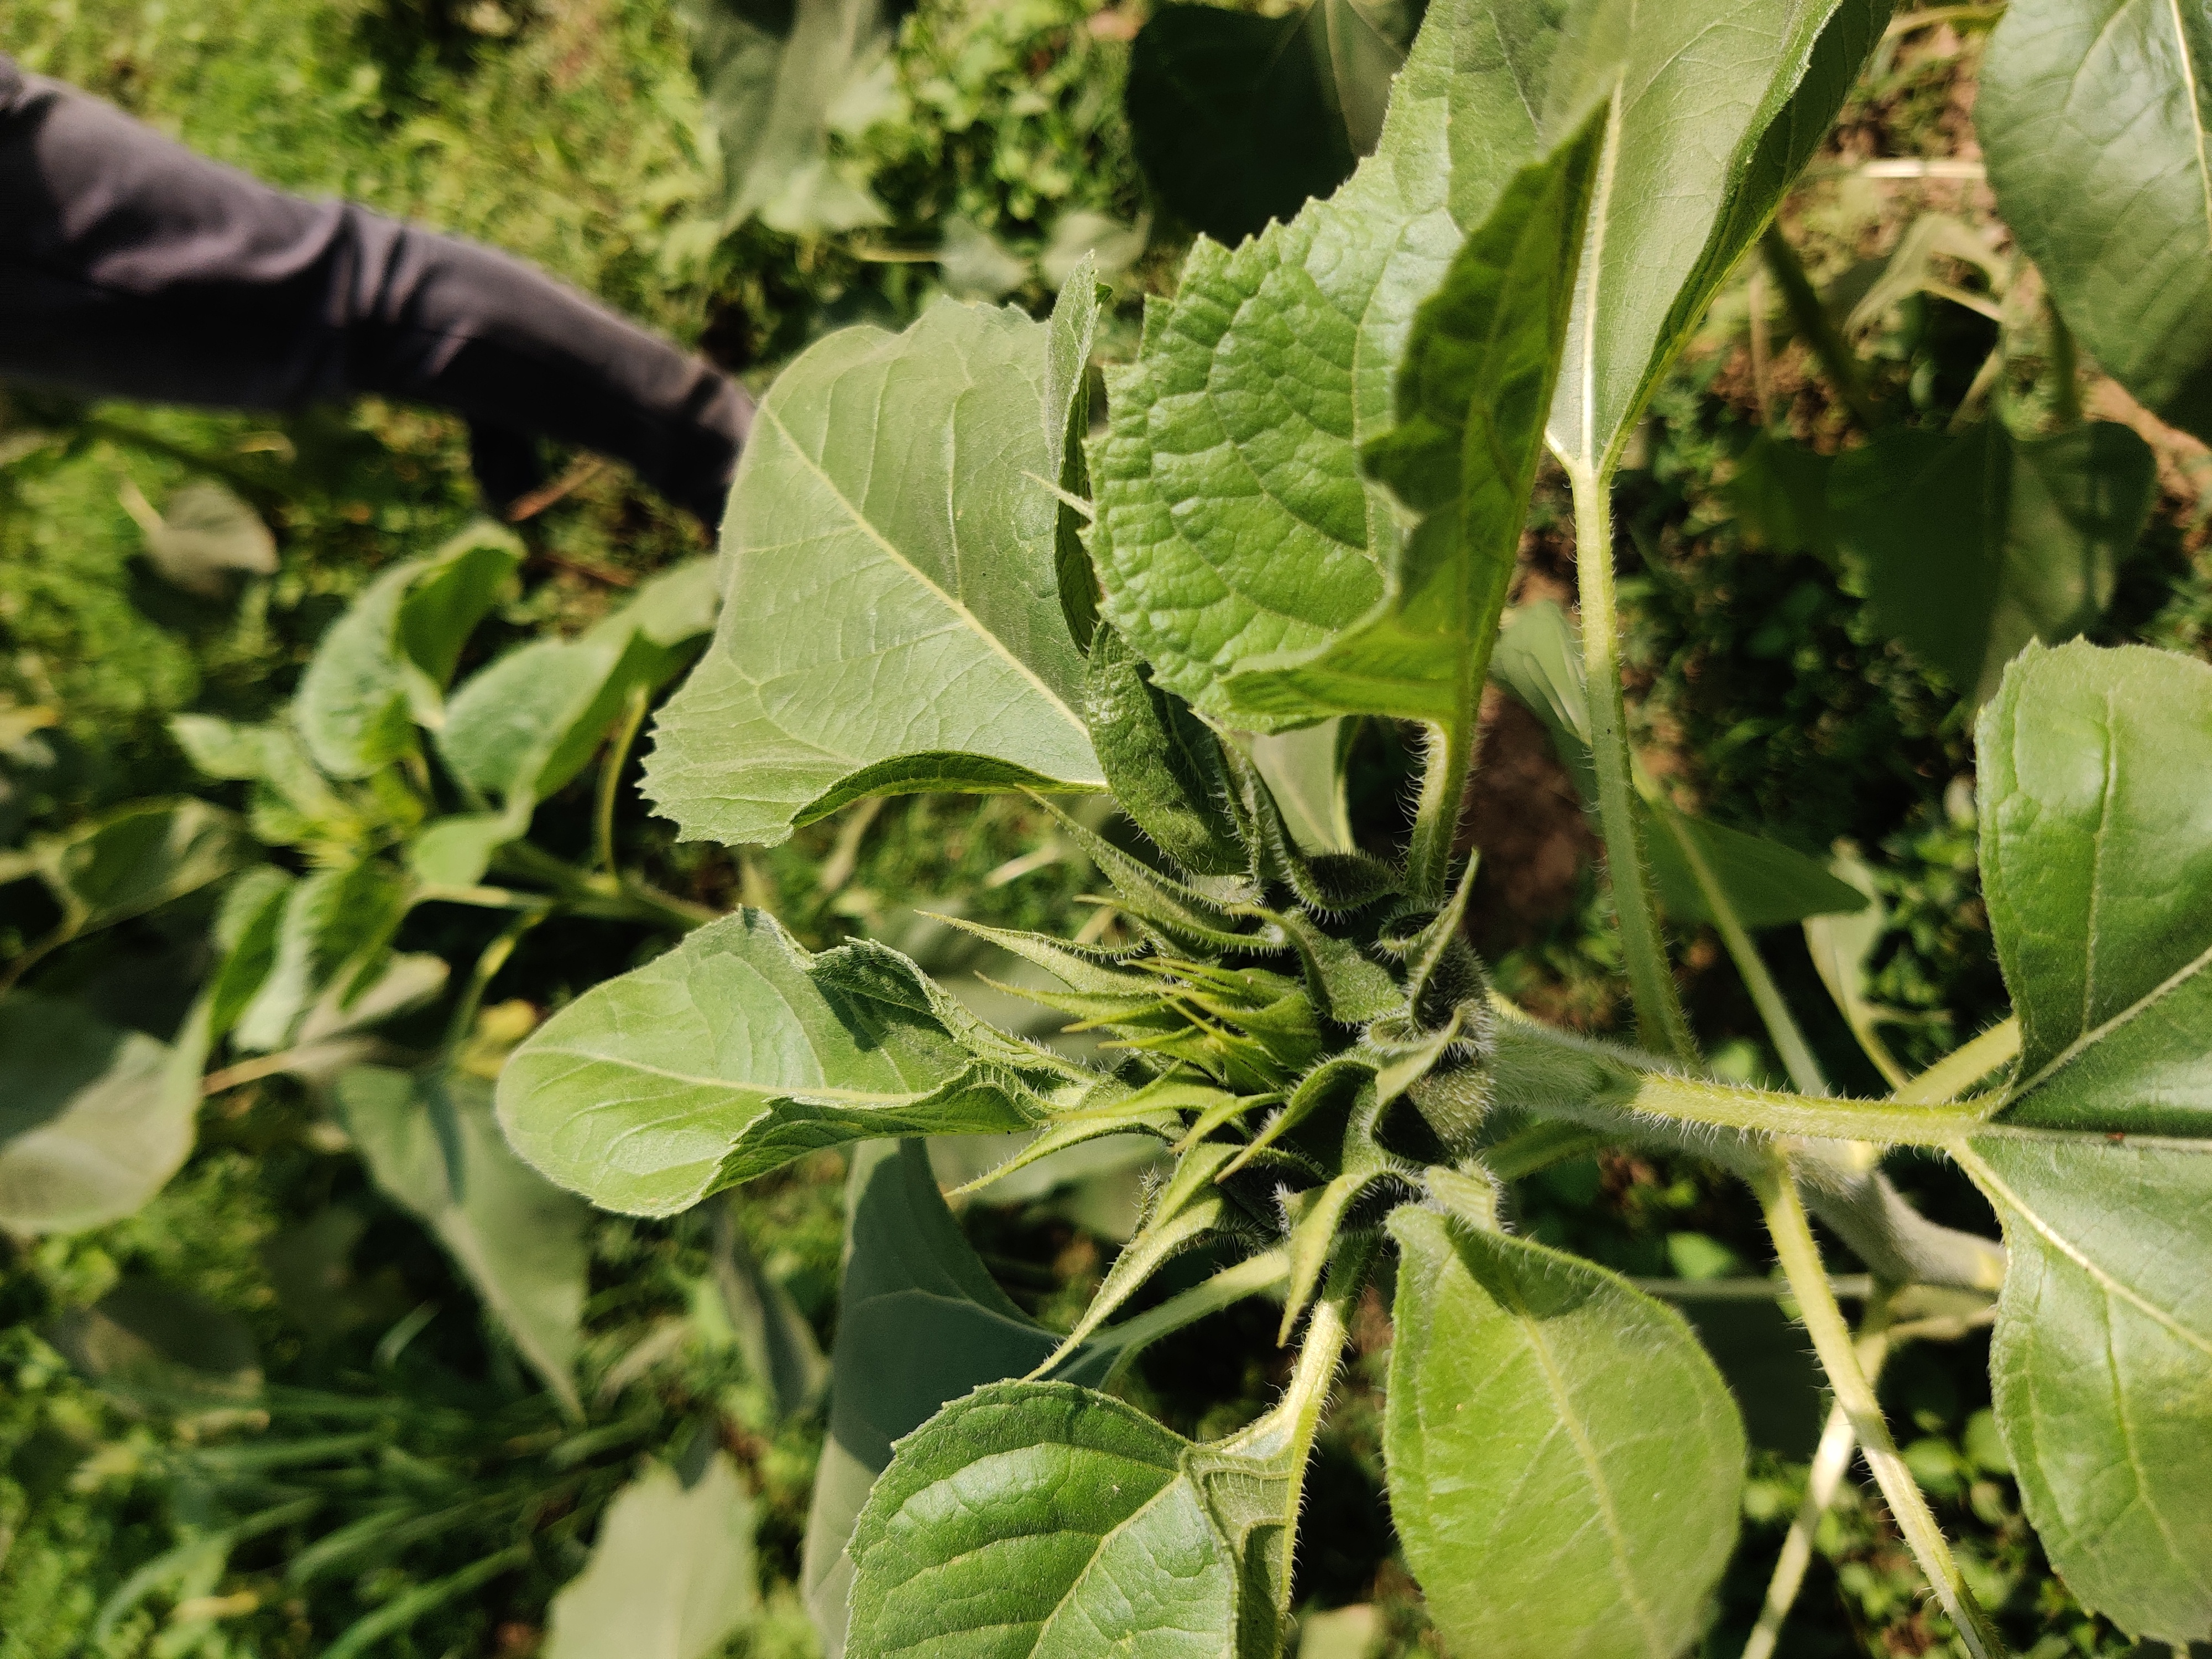
Label: Fresh_leaf